Peel Z-1 Glider Boat

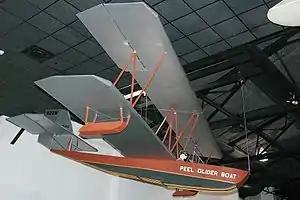

The Peel Z-1 Glider Boat, also called the Peel Flying Boat, is an American biplane, two-seats-in-tandem, flying boat glider that was designed and produced by the Peel Glider Boat Company, starting in about 1930.